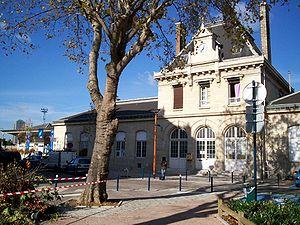
La ligne E du RER d'Île-de-France, officiellement dénommée Eole ou plus souvent RER E, est une ligne du réseau express régional d'Île-de-France qui dessert l'est de l'agglomération parisienne selon un axe est-ouest. Elle relie Haussmann - Saint-Lazare, à l'ouest, au cœur de Paris, à Chelles - Gournay et Tournan, à l'est.
La gare de Pantin est une gare ferroviaire française de la ligne de Paris-Est à Mulhouse-Ville, située sur le territoire de la commune de Pantin, dans le département de la Seine-Saint-Denis, en région Île-de-France.